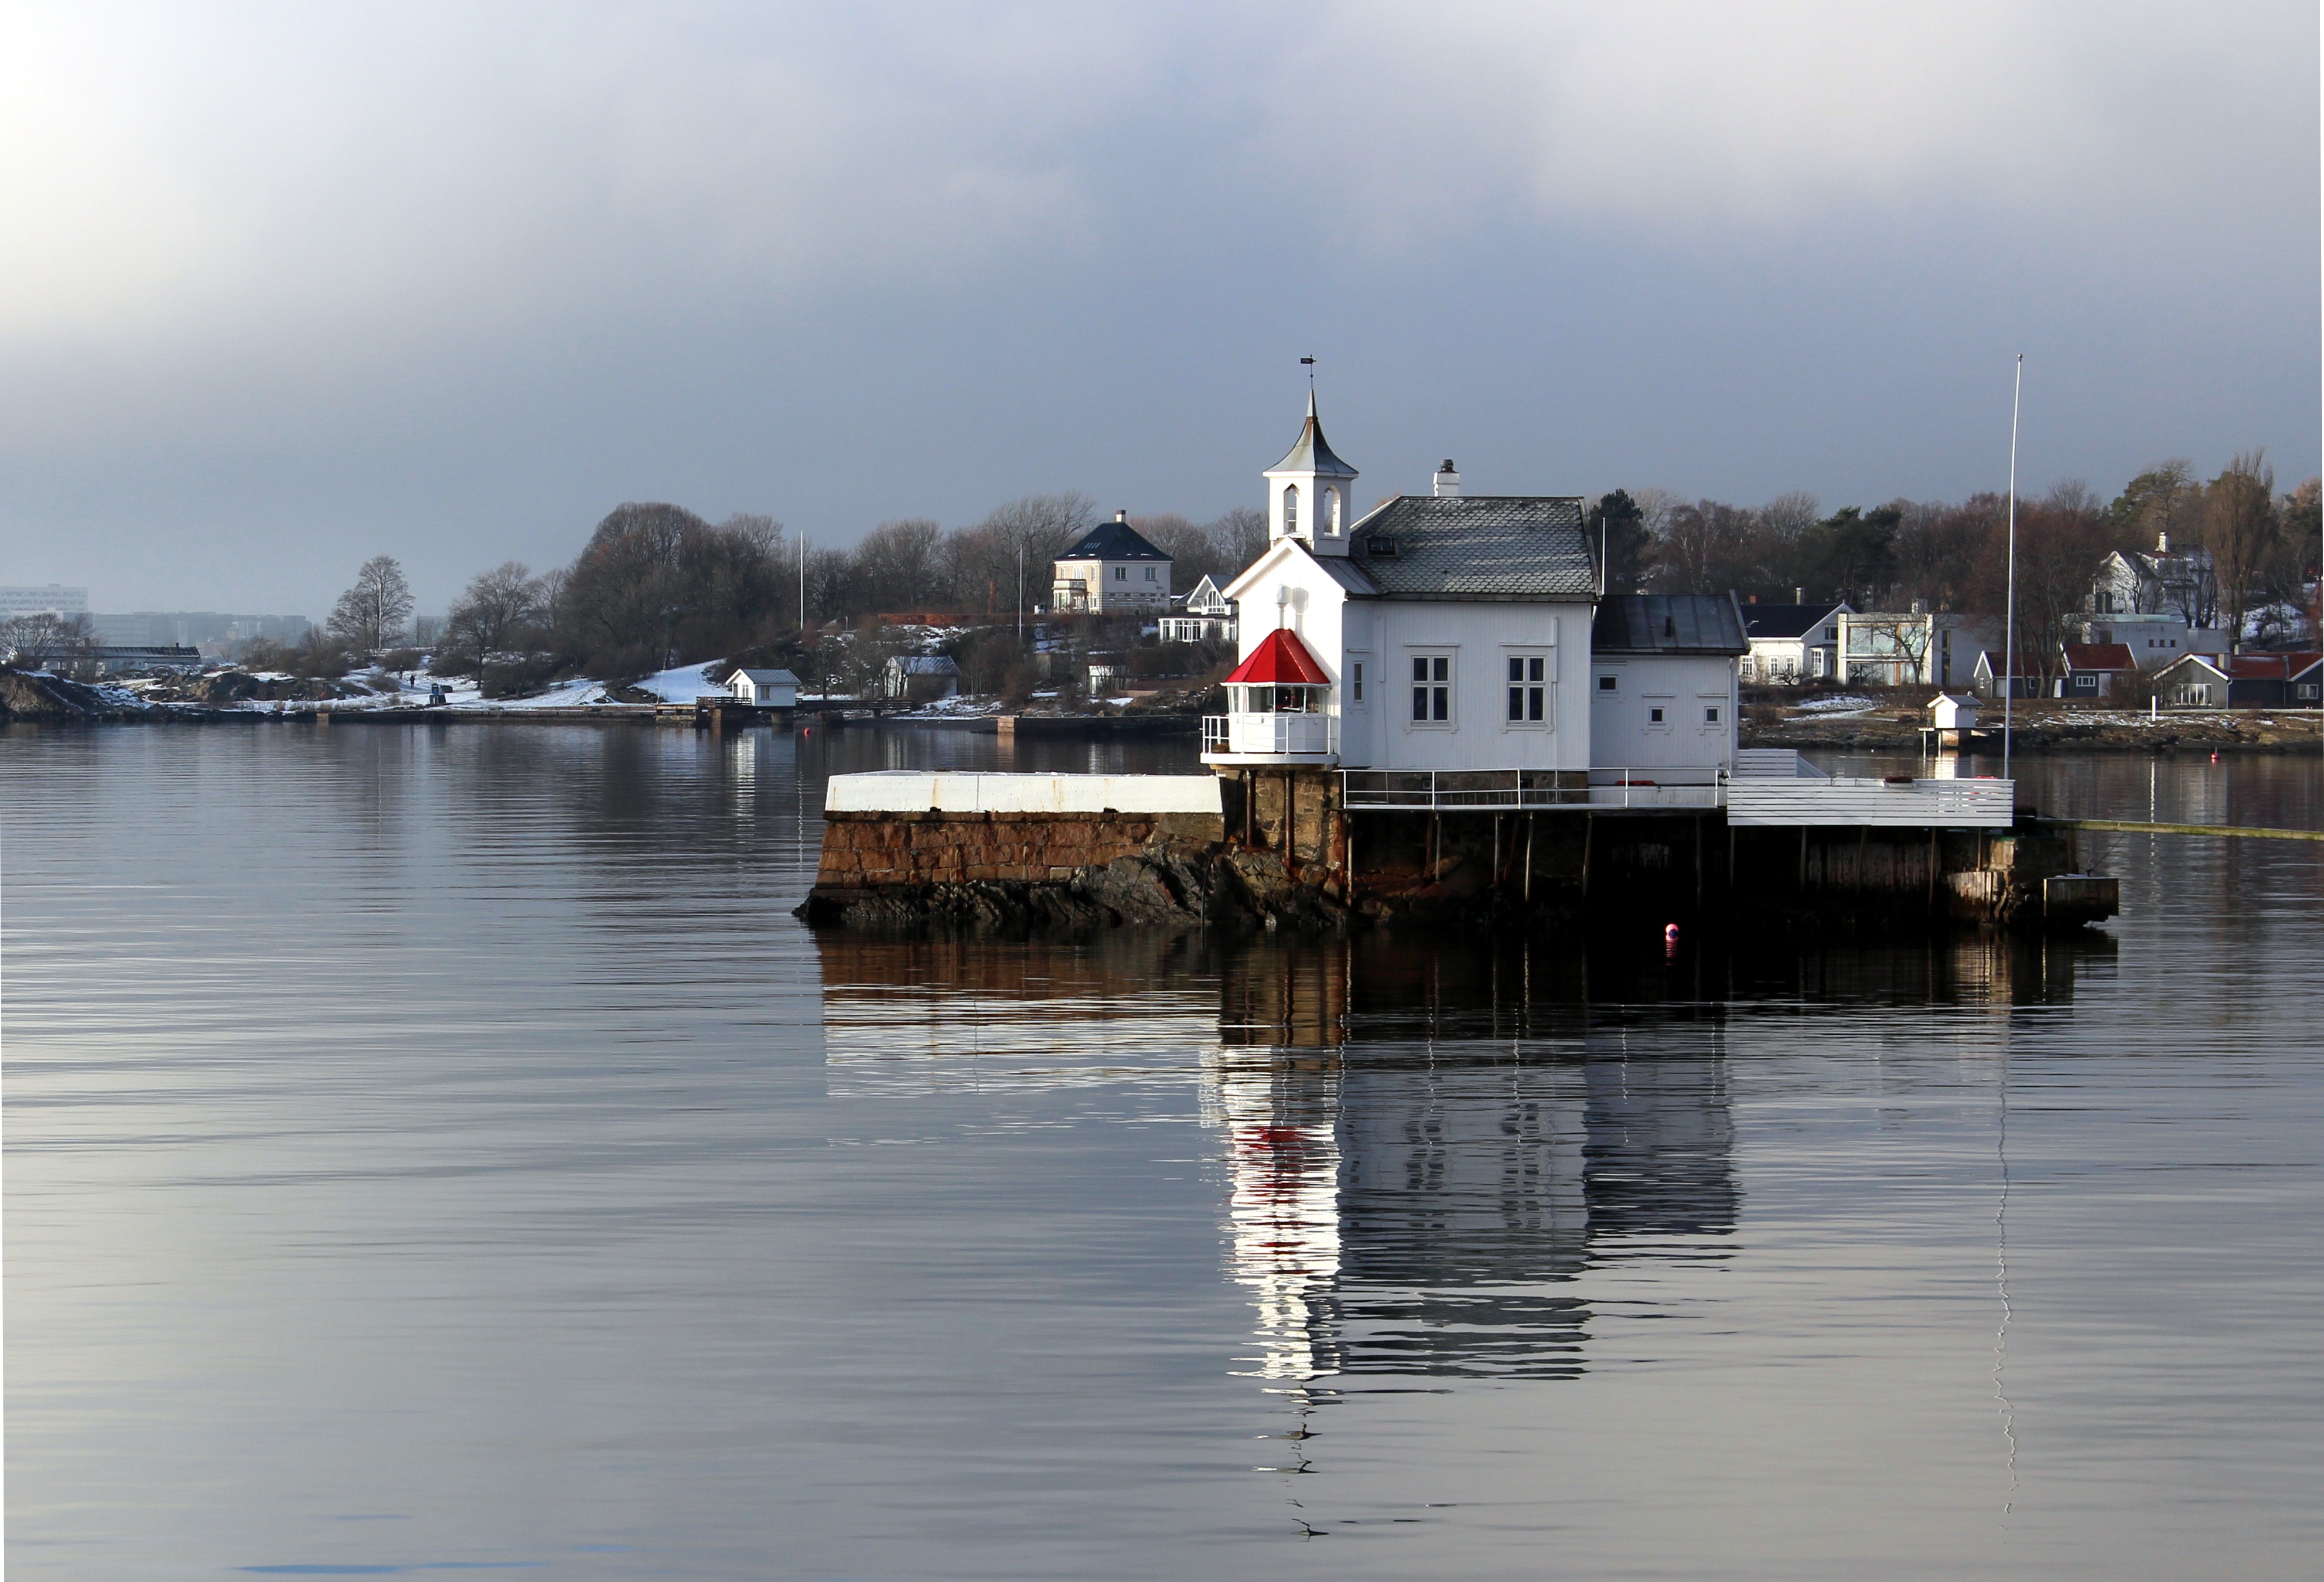
sea, water, dock, boat, lake, city, river, travel, reflection, vehicle, holiday, island, harbor, port, waterway, body of water, ferry, boating, norway, scandinavia, oslo, visitoslo, oslofjord, alexandra gutthenbach lindau